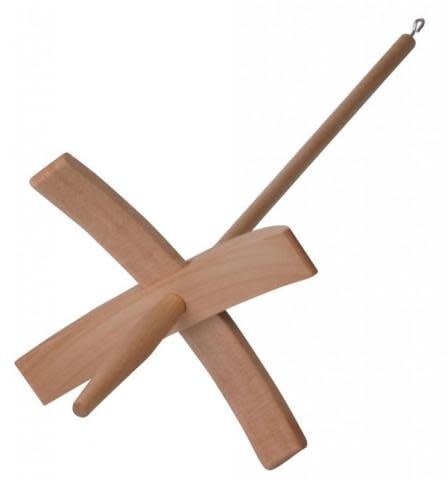
Turkish Drop Spindle
Brand: Ashford
This is a fun way to make a perfect ball of original handspun yarn. The crossbars slide away to leave the ball yarn intact. - take wherever you go - affordable - solid Silver beech hardwood Size: 155mm, weighs 60g (2 oz) natural, unfinished
Category: Arts & Entertainment > Hobbies & Creative Arts > Arts & Crafts > Art & Crafting Tools > Thread & Yarn Tools > Hand Spindles > Drop Hand Spindles